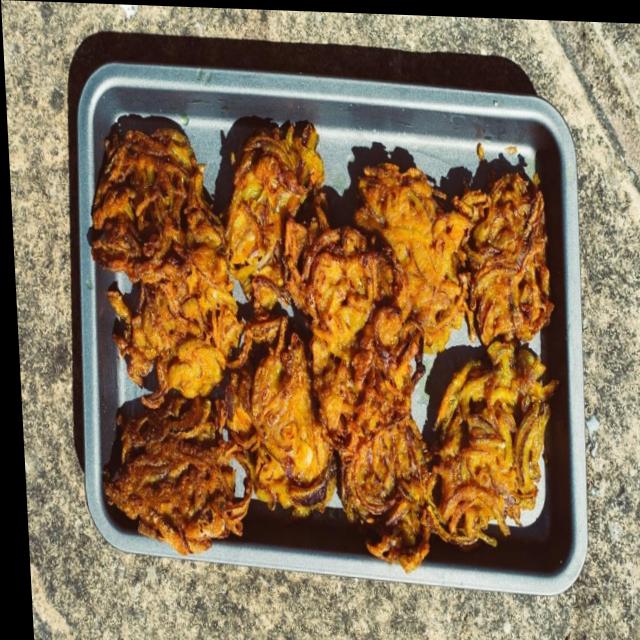
Dish: pakode